Slow Beau

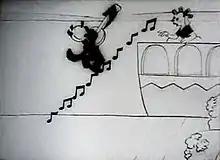
Screenshot

Slow Beau is a 1930 short animated film distributed by Columbia Pictures, starring Krazy Kat. The film also marks the debut of Krazy's second theme song which would have a much longer run than his first.